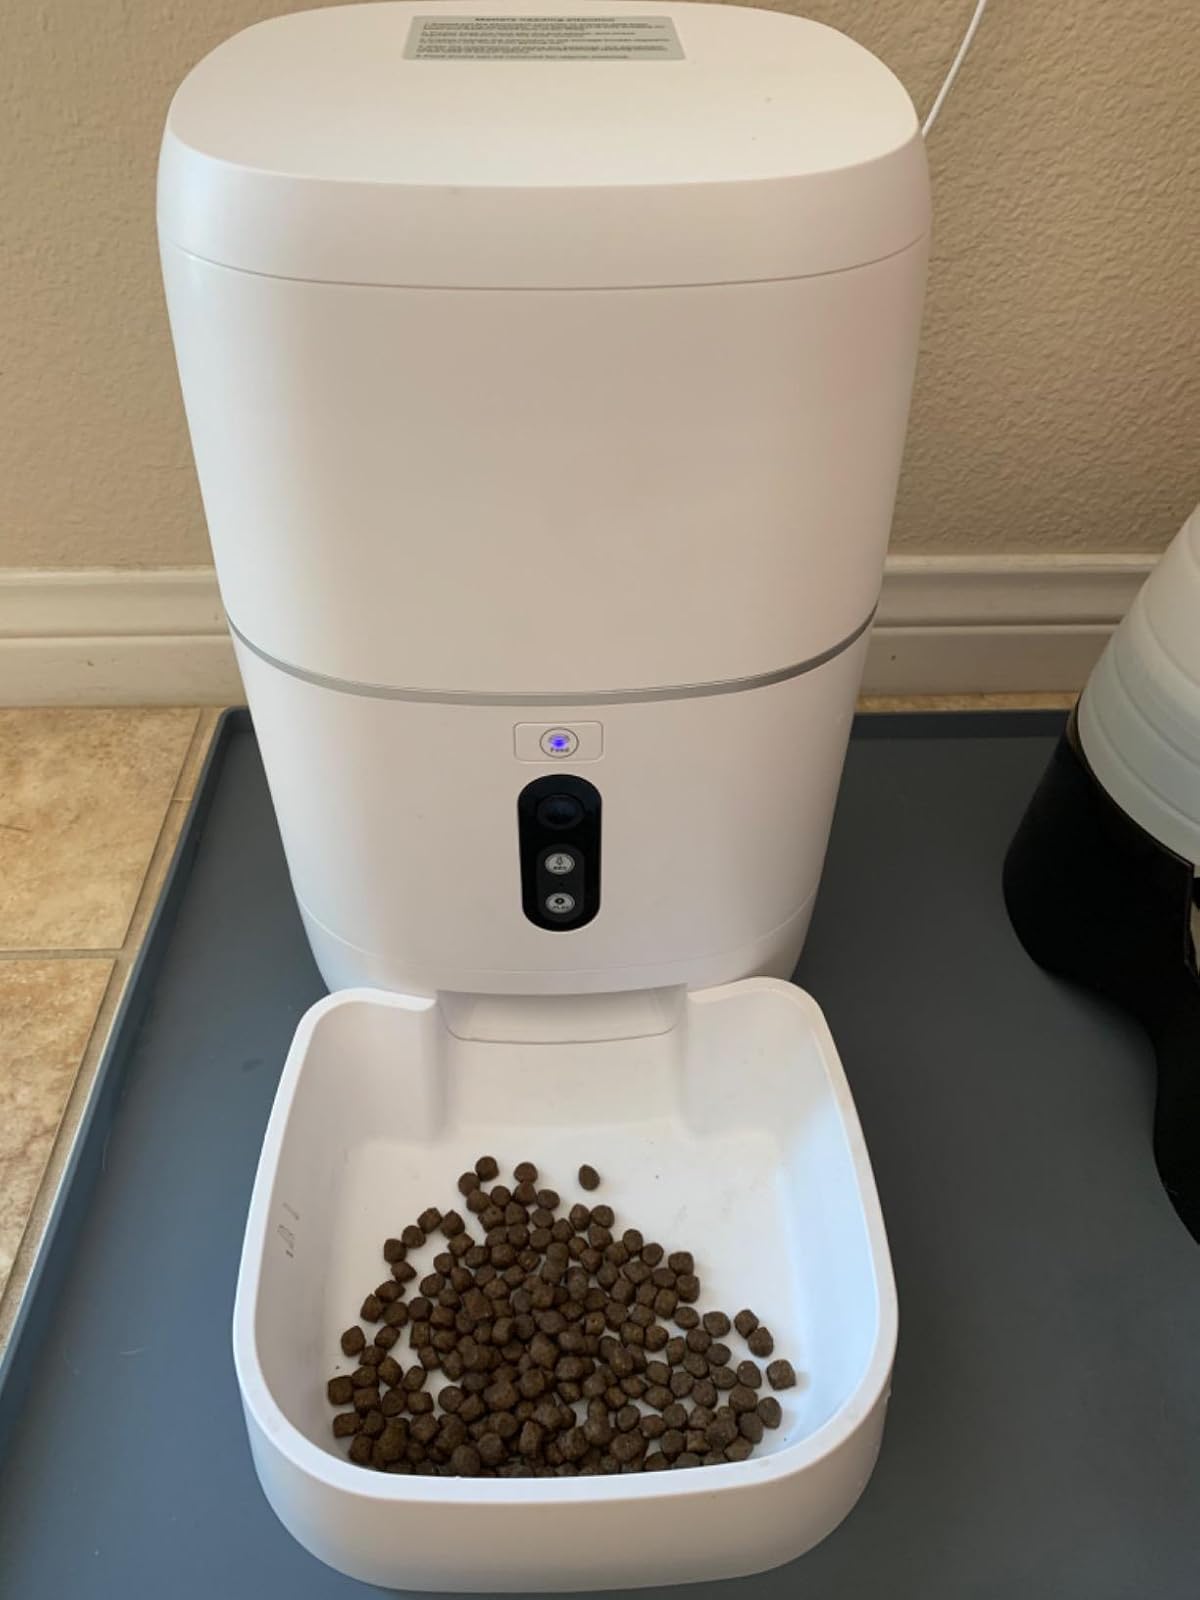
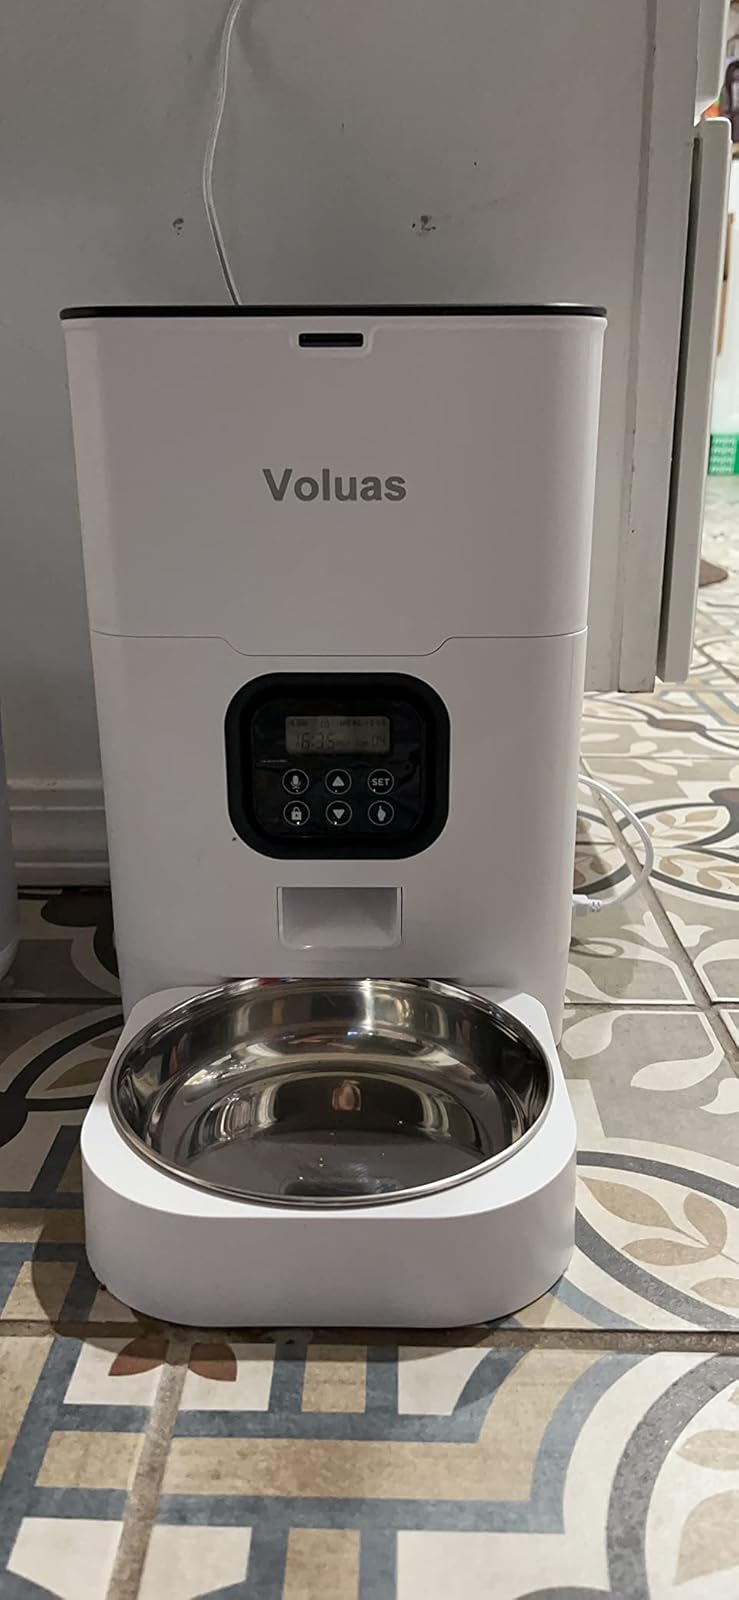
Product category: items_feeder
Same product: no